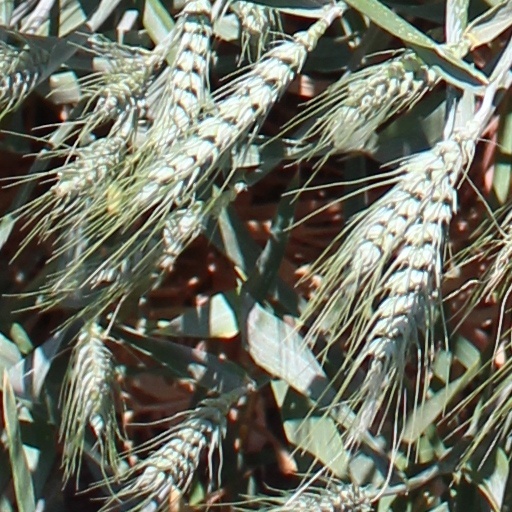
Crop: wheat